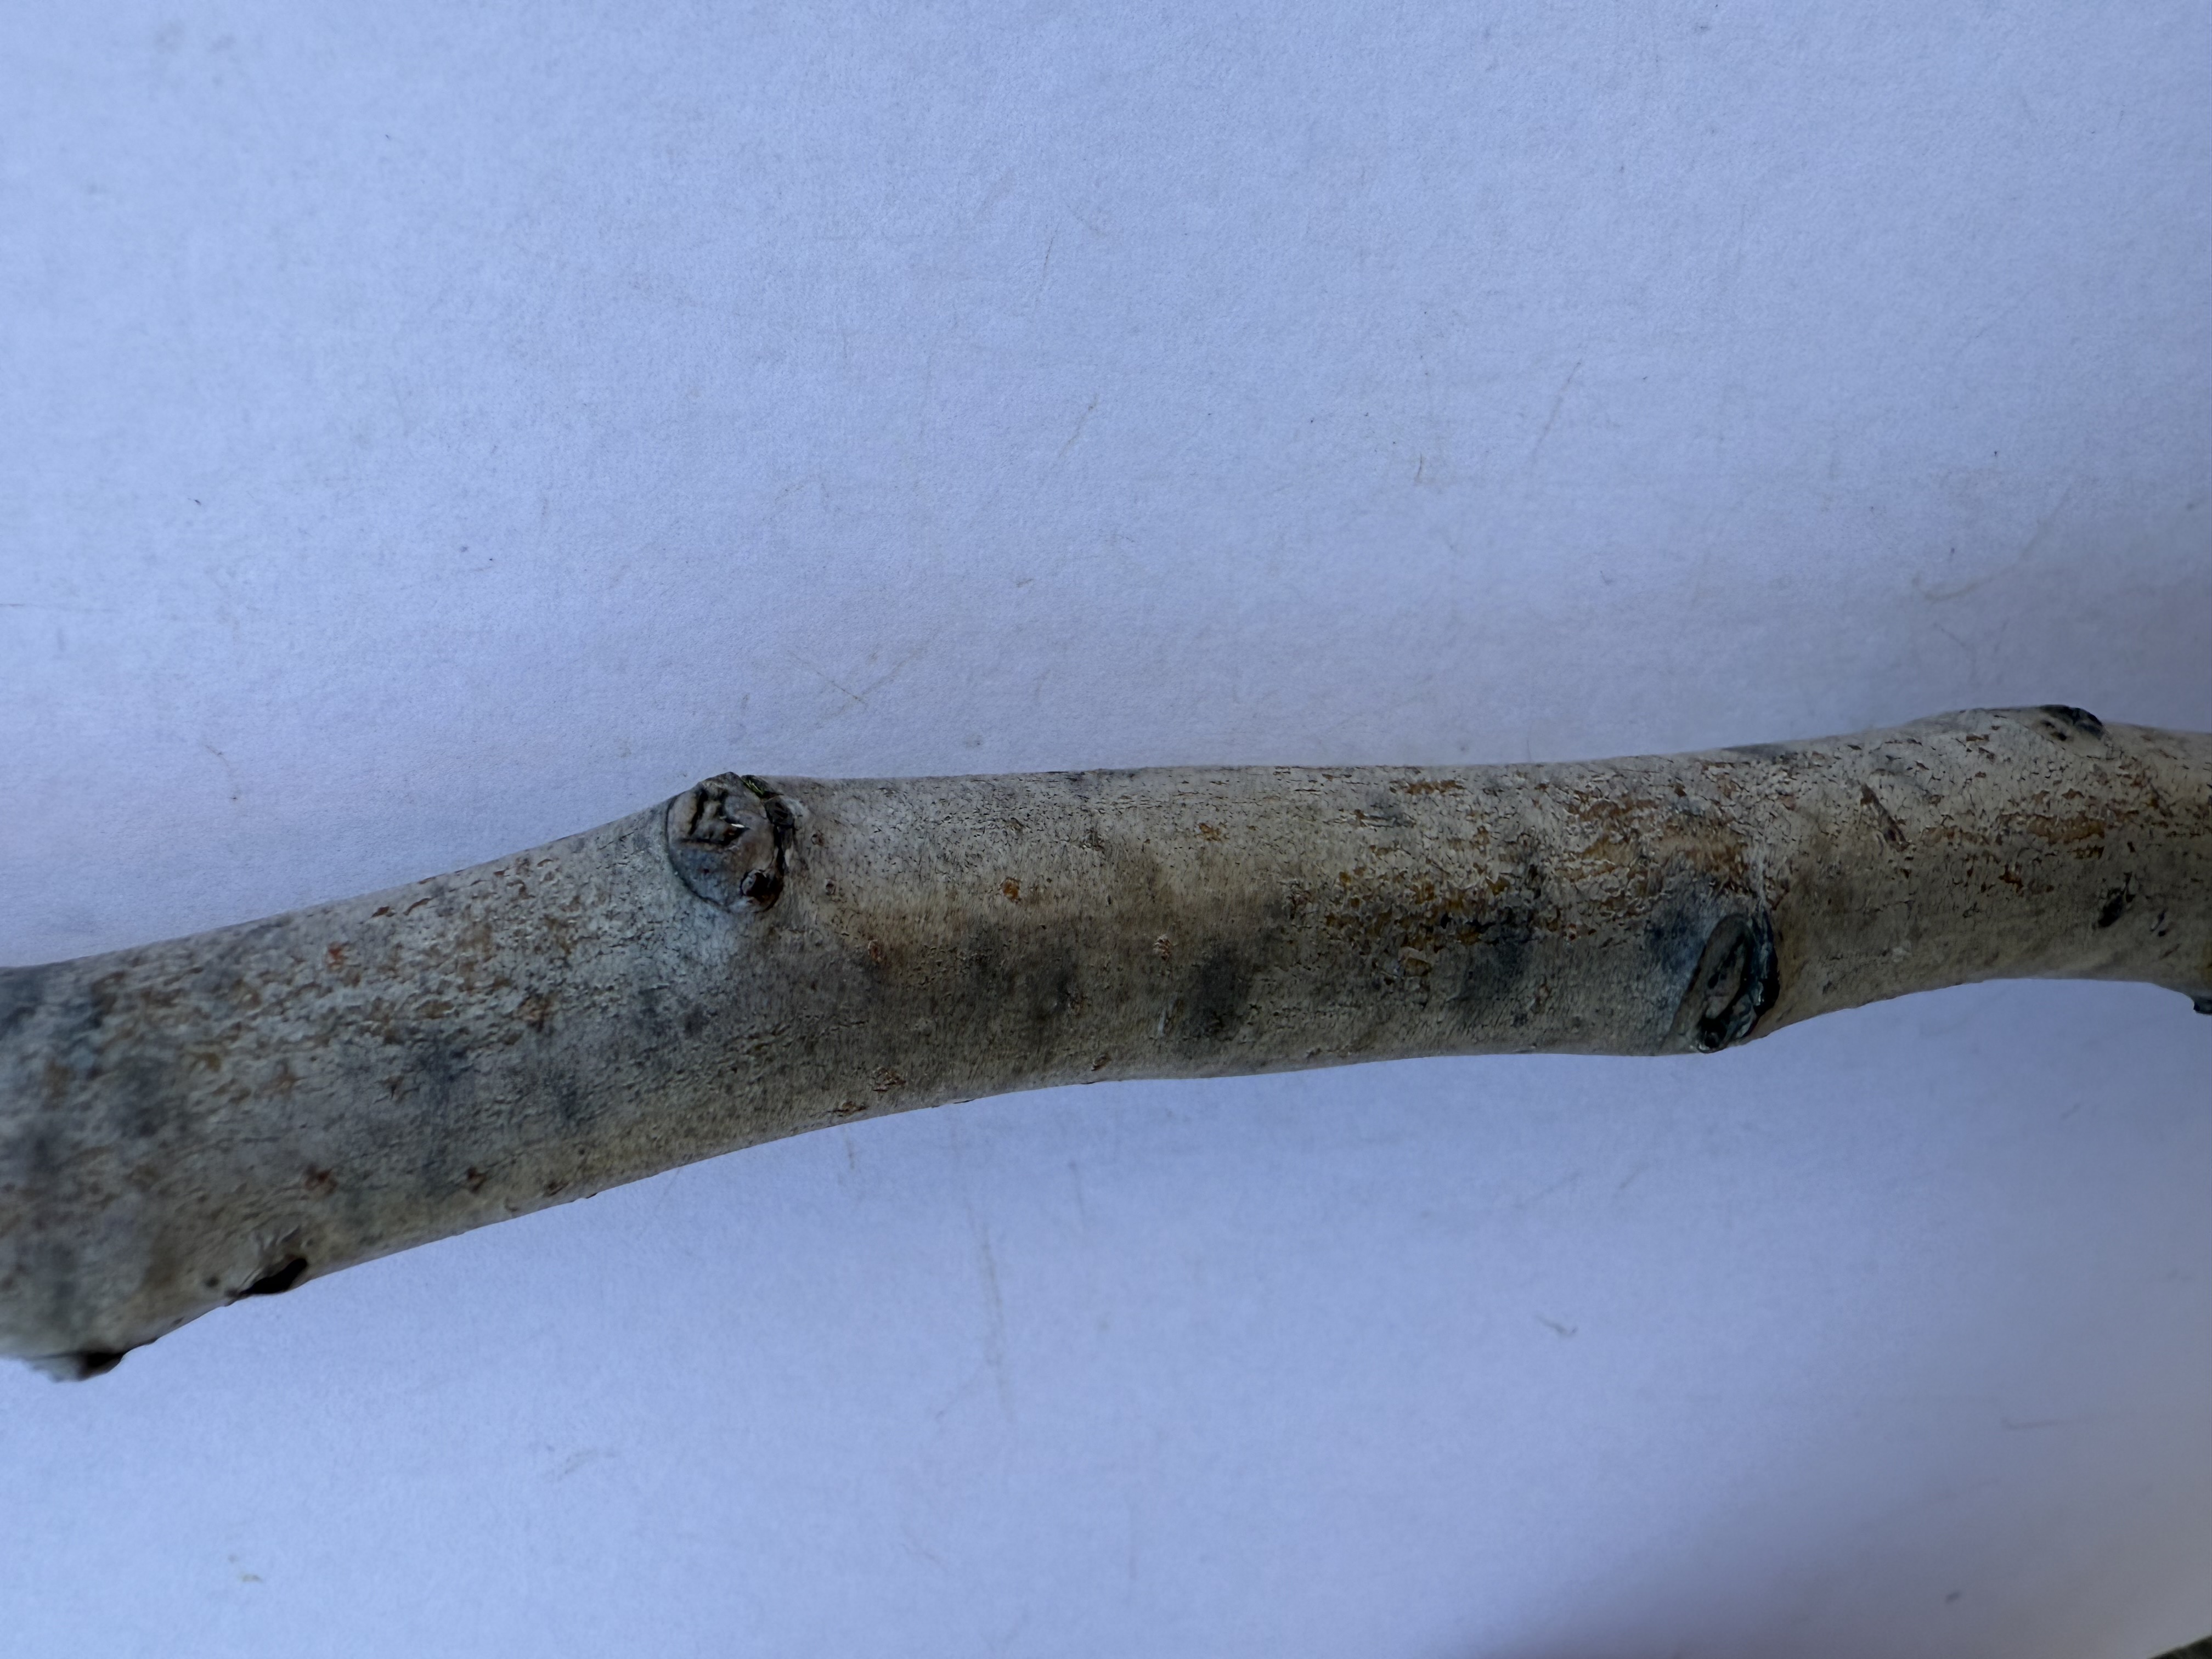
Variety: Kagizman Long Apple